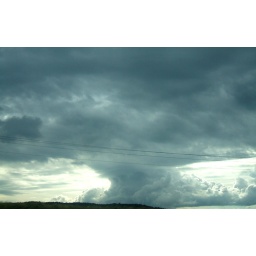
This was the sky over Colorado the morning we went out to the Garden. (Taken at 70+ mph out the window of the car.)